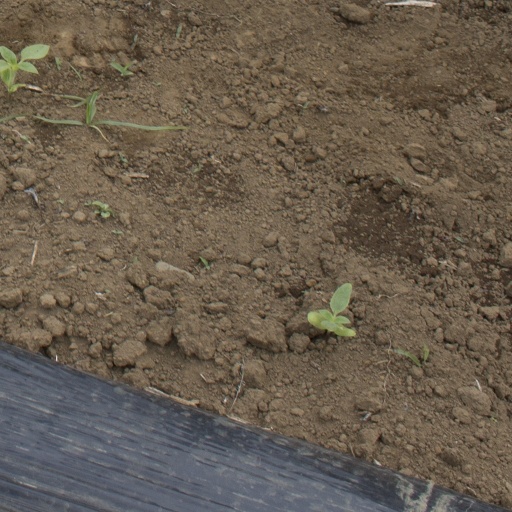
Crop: Jerusalem artichoke